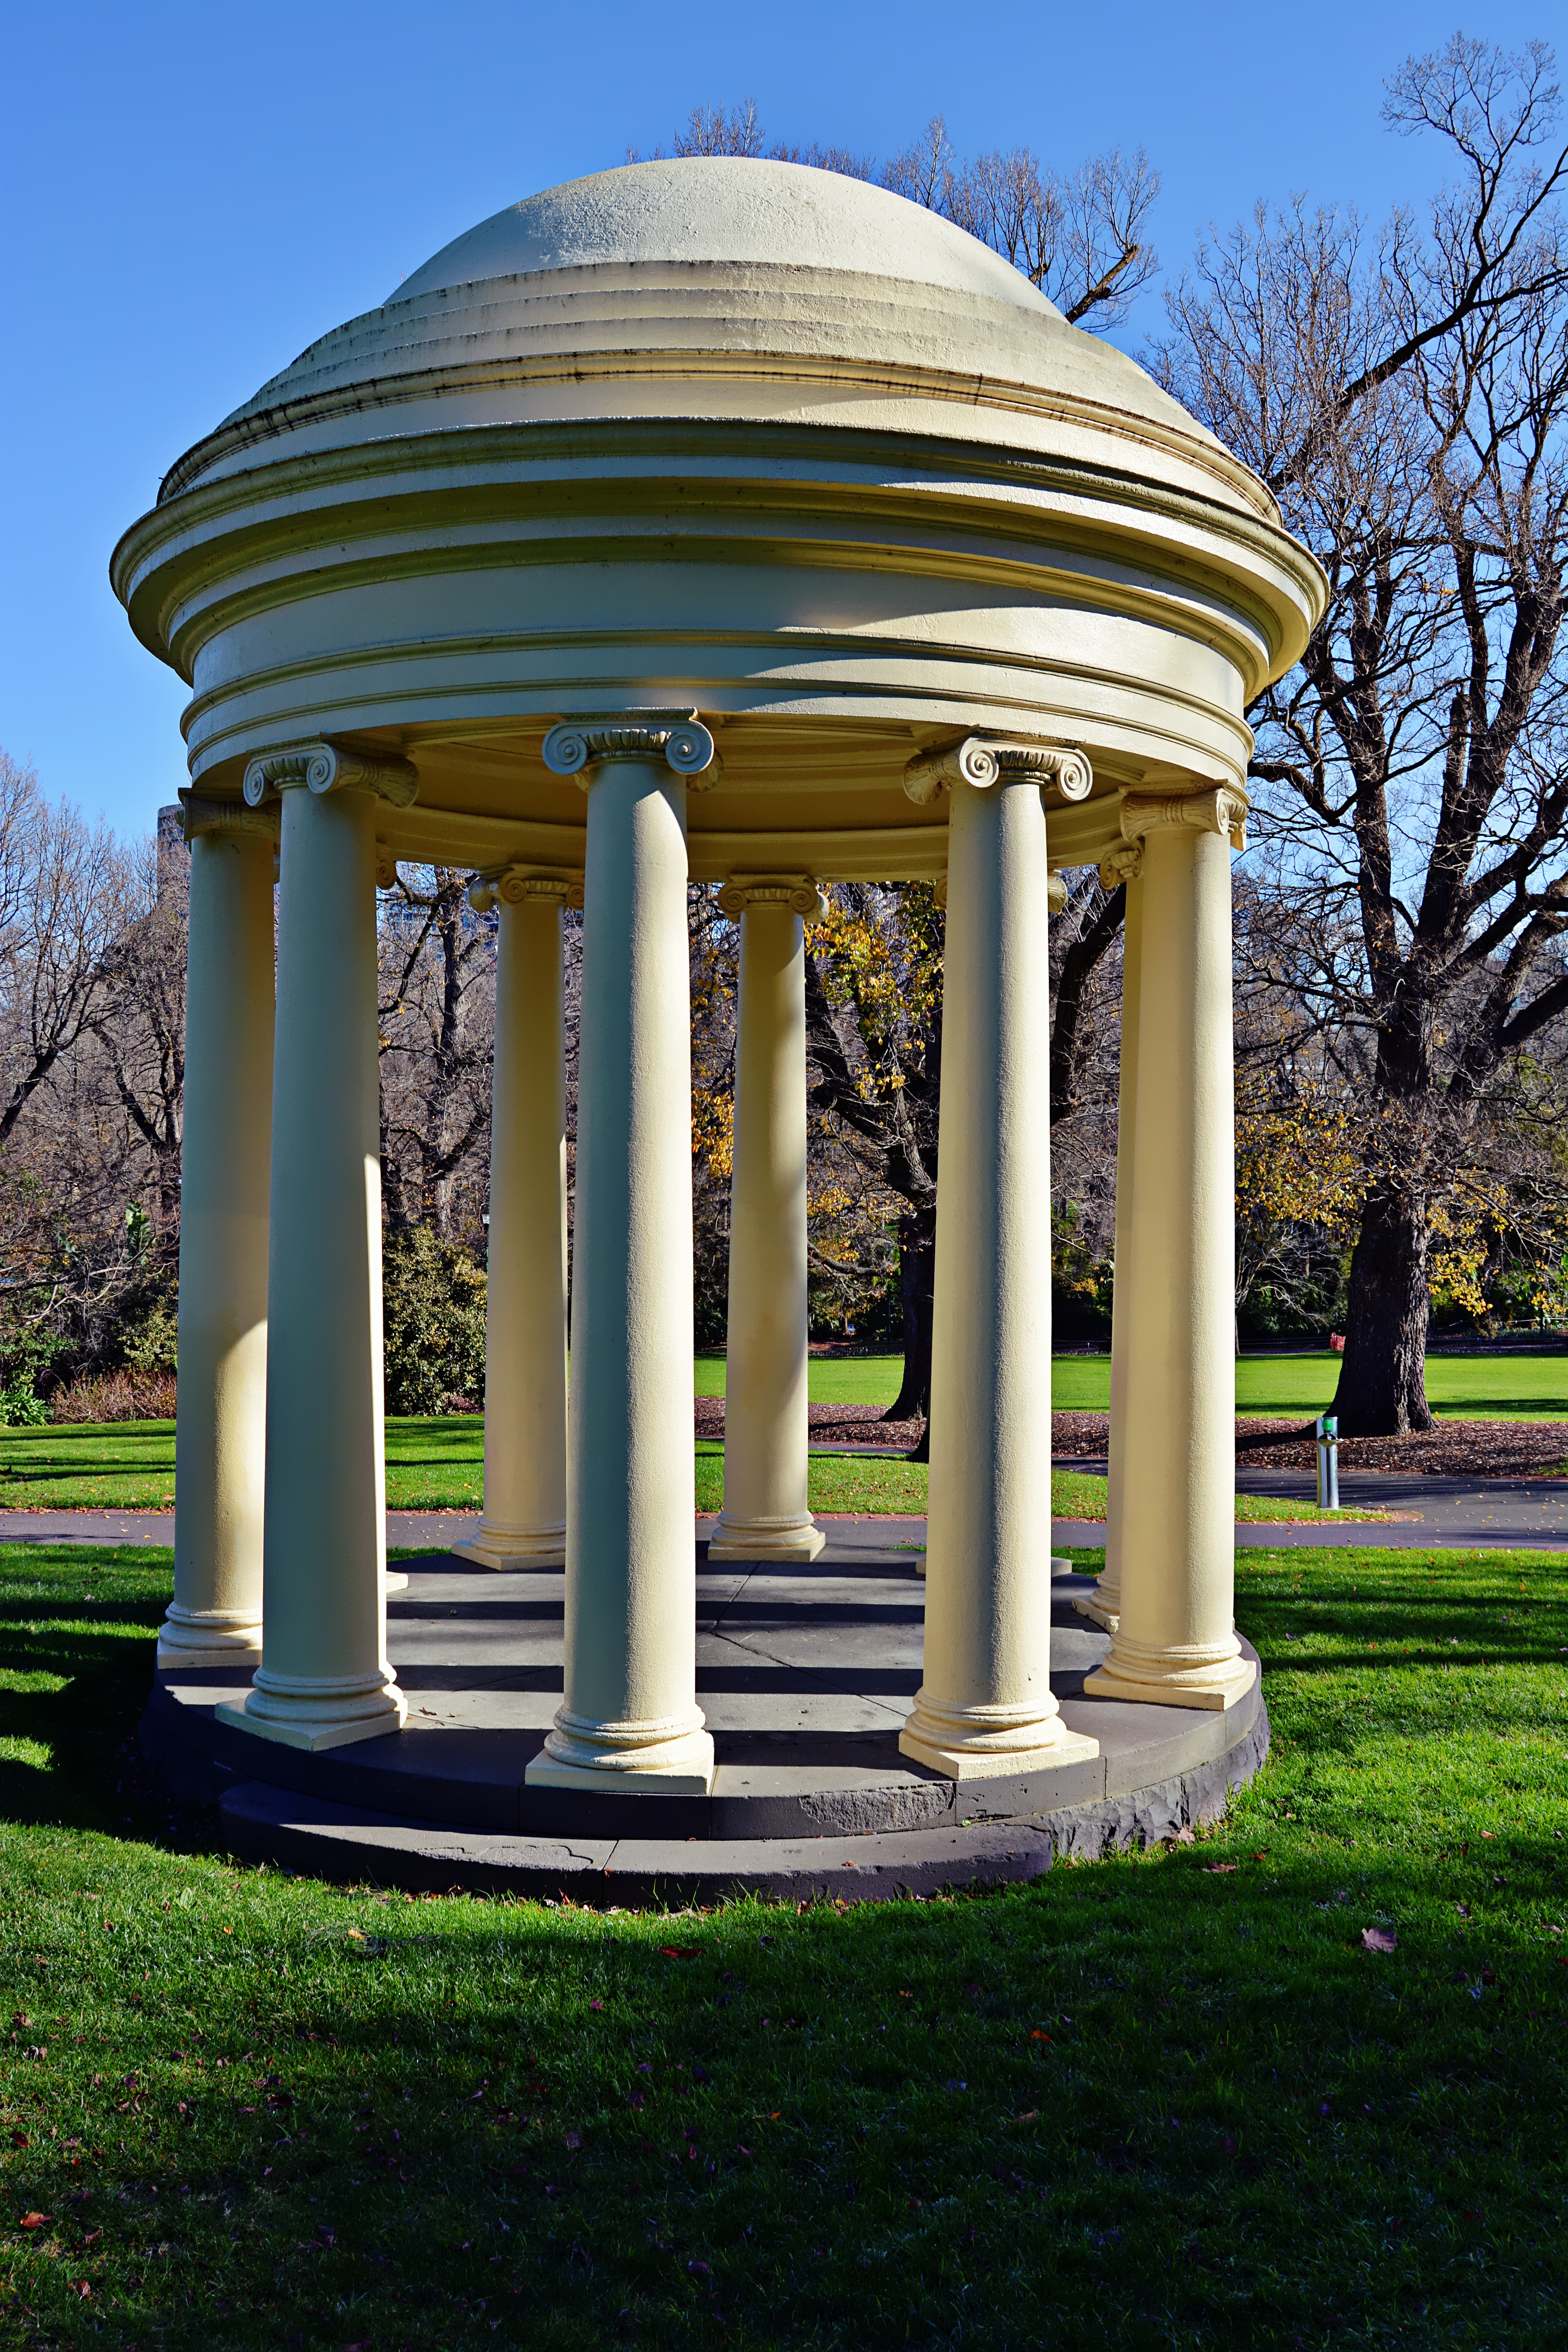
architecture, structure, monument, arch, column, park, landmark, gazebo, garden, tourism, australia, memorial, shrine, history, historical, victoria, estate, melbourne, outdoor structure